Paul Wild (Australian scientist)

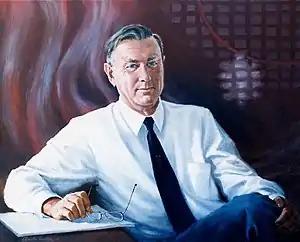
Dr Paul Wild: a portrait by Charles E. Tompson. Behind Dr Wild are images associated with his discoveries in radiophysics: the swirling shapes of solar winds on the left and, on the right, a cathode-ray oscilloscope image captured in his early research.

With Pawsey's help, £630,000 was raised from the Ford Foundation to build the Culgoora radio-heliograph. Years later he was to admit "When I think back I wonder how I had the nerve to do it." The heliograph stayed in operation for 17 years from 1967, providing a huge amount of data and insight into the way the solar corona works and the relationship between solar and terrestrial phenomena. Wild published more than 70 papers in this field. The heliograph also played a leading supporting role in both the Skylab missions of 1973–74 and the solar maximum mission of 1980–81, providing real-time observations of coronal activity. It was de-commissioned in 1984 to make way for the Australia Telescope and transferred to the Ionospheric Prediction Service, where it is still used today for space weather monitoring of solar activity. Now there are at least 20 ground-based radio-spectrographs operating around the world.